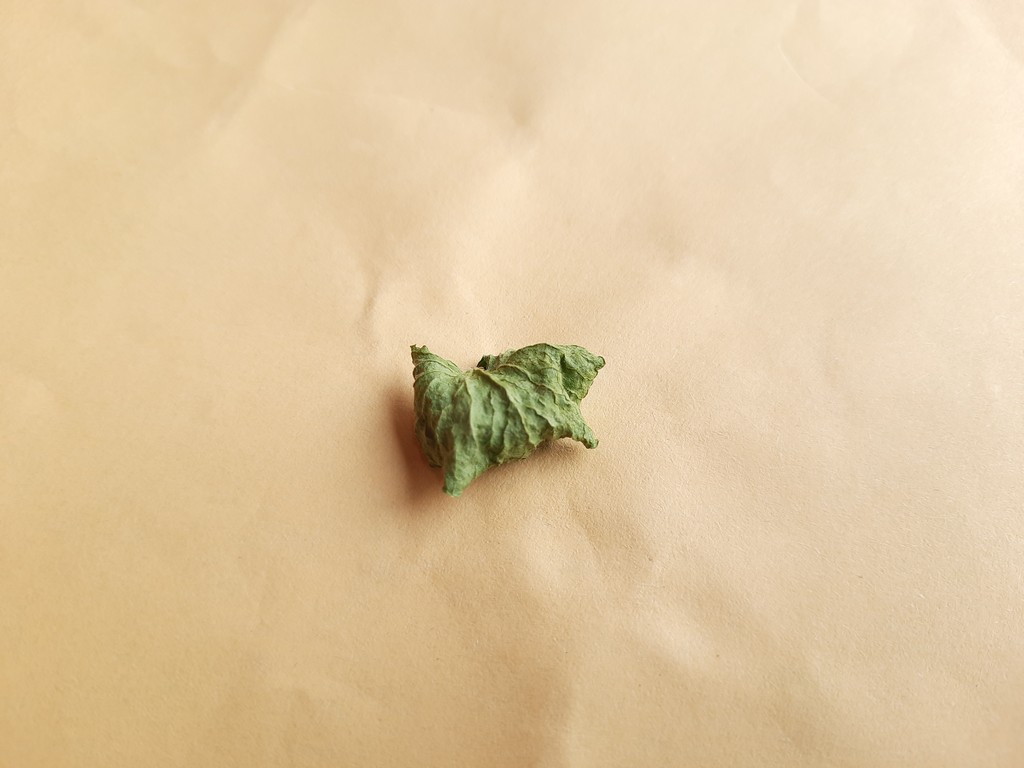
Label: Dried